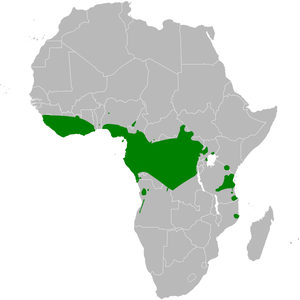
Macrosphenus est un genre de passereaux de la famille des Macrosphenidae. Il comprend cinq espèces de nasiques.